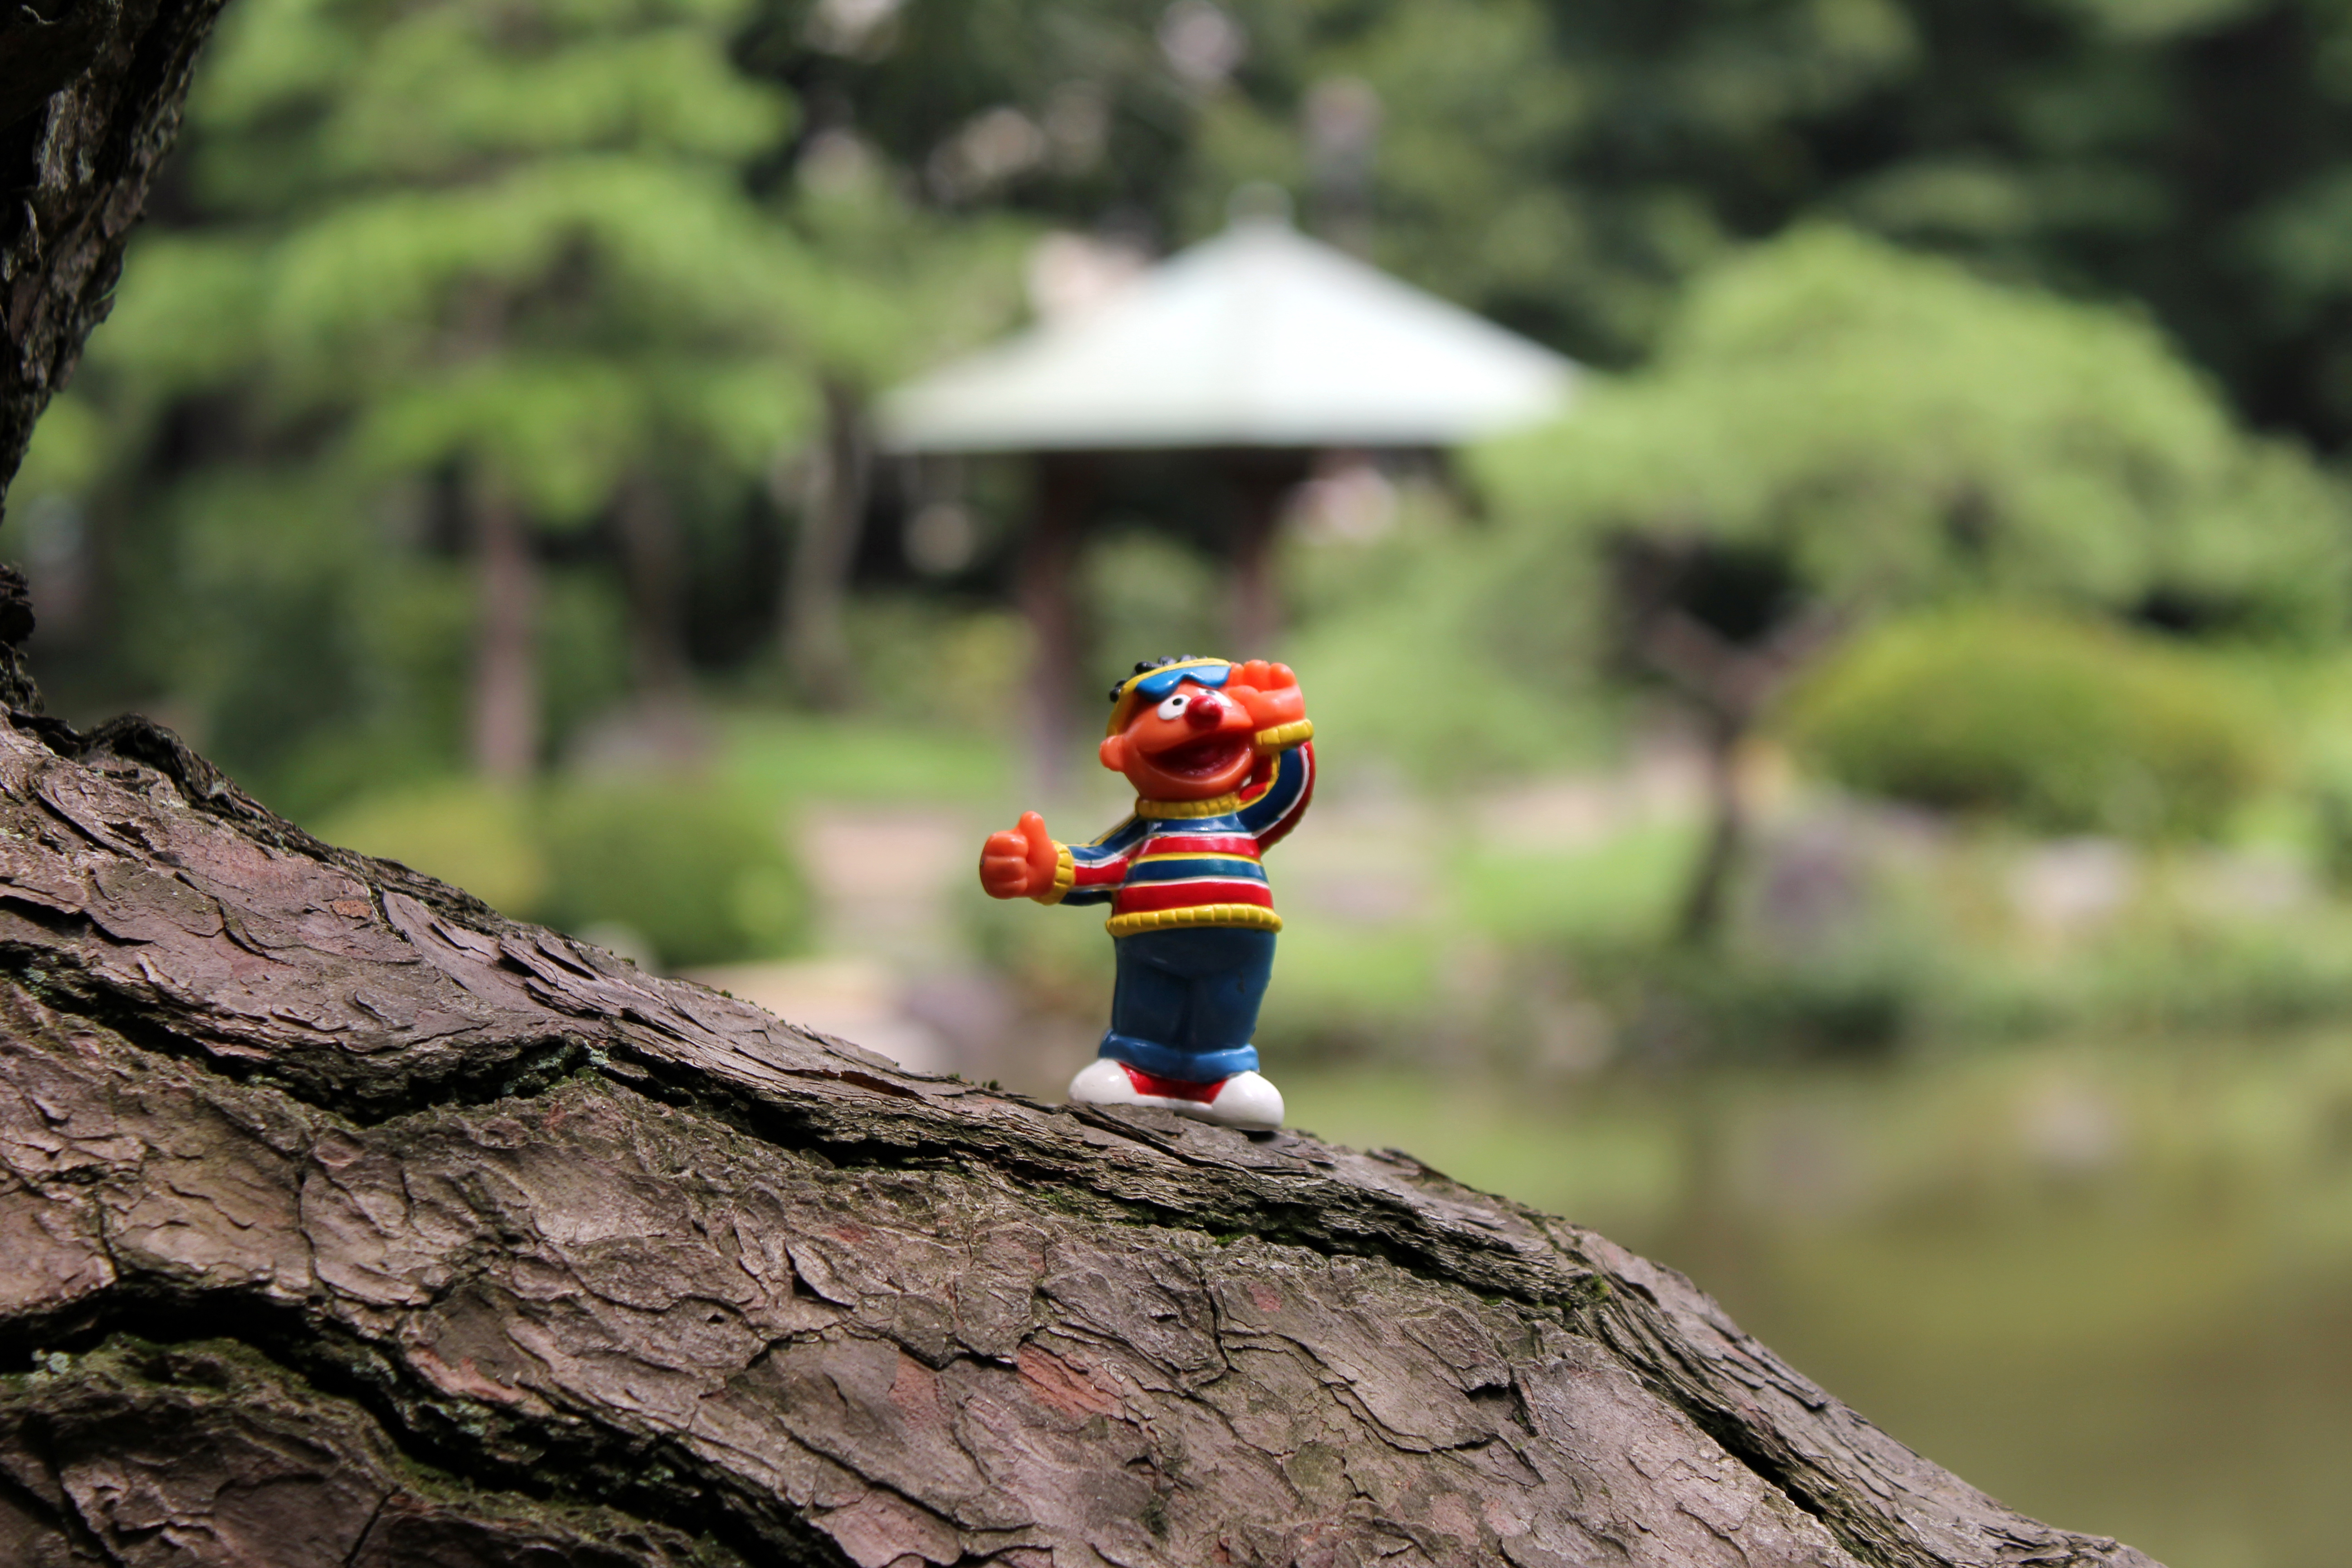
tree, nature, forest, outdoor, plant, adventure, green, jungle, park, asia, extreme sport, japan, creativecommons, japon, tokyo, sports, stock, ccby, 2d, carloszgz, original, wallpaper, cmstoolsphotoring, fondodepantalla, postal, postcard, cartepostale, freeculturalworks, openlicense, freepictures, ernie, funny, travelingernie, humor, humour, amusant, drole, comique, marrant, divertido, gracioso, chistoso, comico, amusing, barriosesamo, sesamestreet, honshu, planta, plante, parc, kanto, arbol, arbre, tronc, tronco, parque, hibiyapark